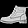
Label: Ankle boot